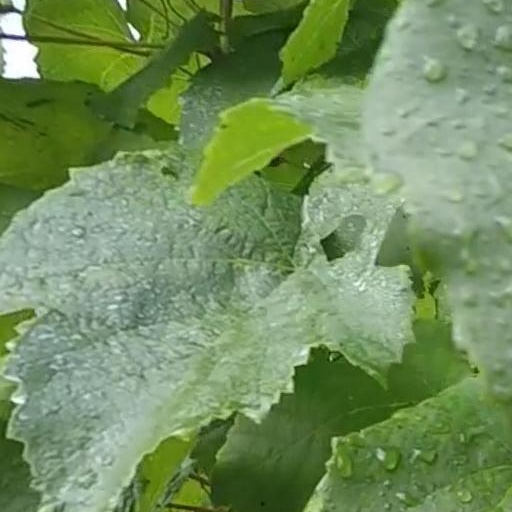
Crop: grape